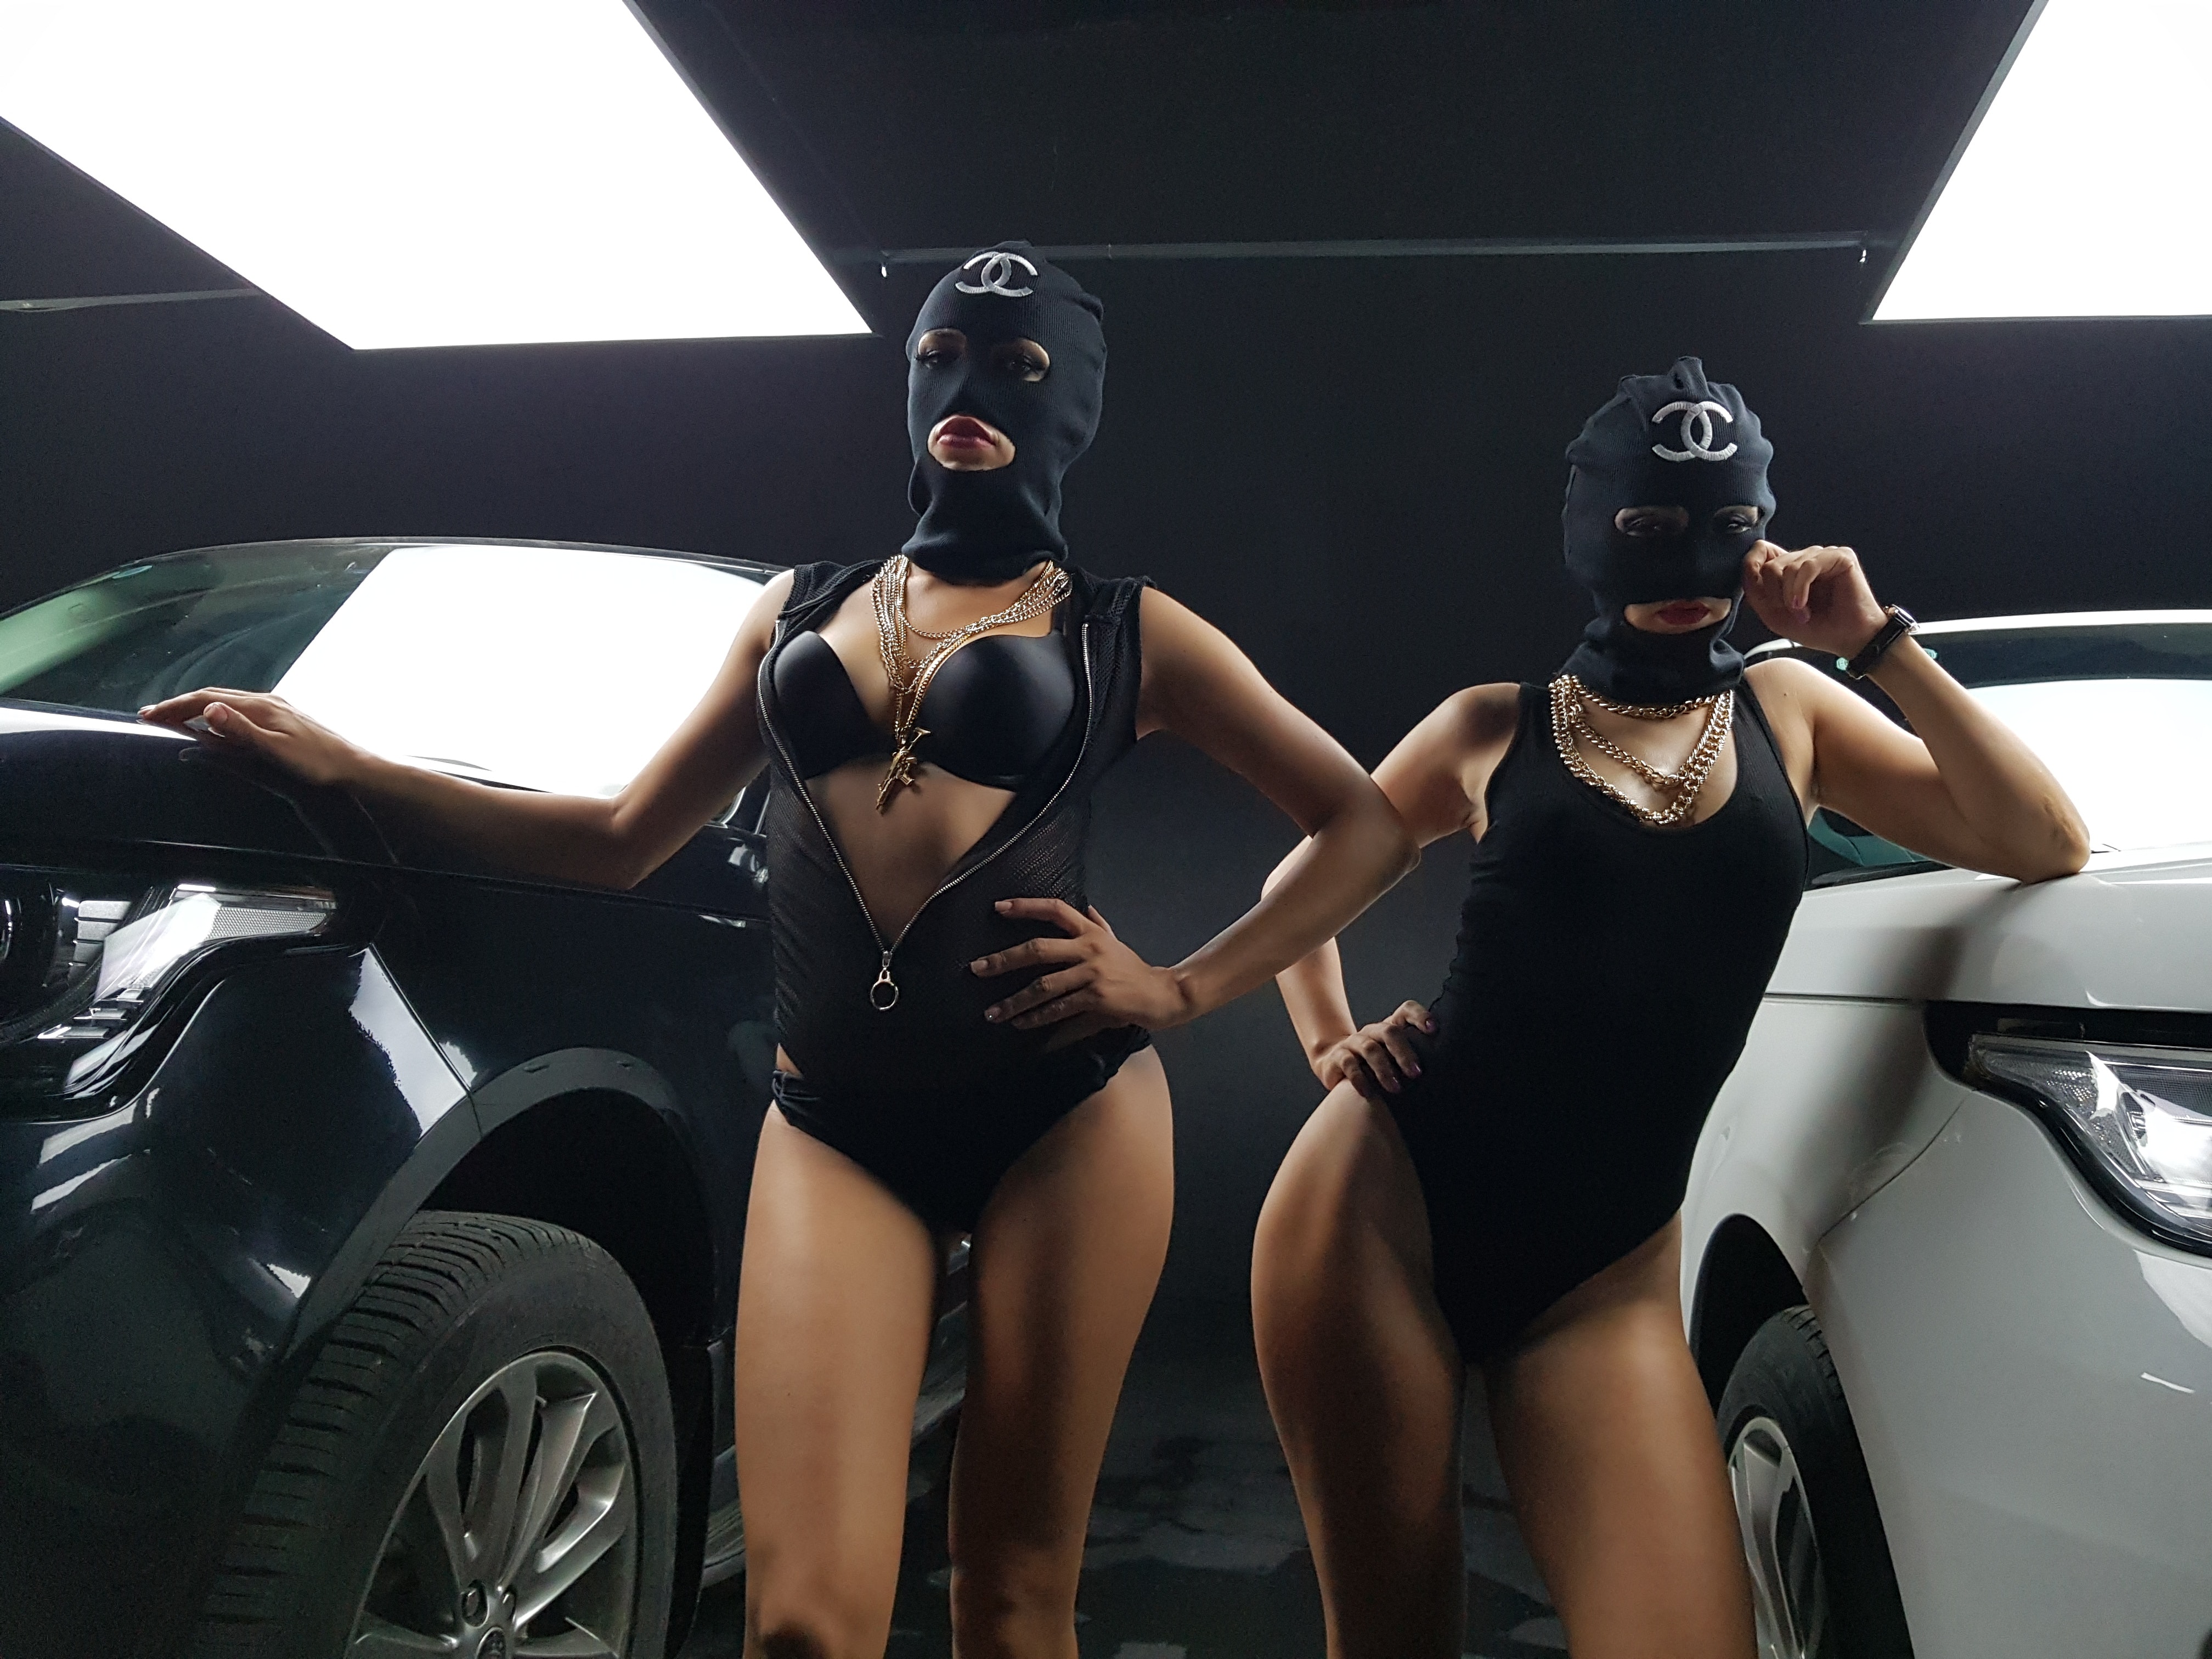
woman, wheel, tire, car, vehicle, hood, automotive lighting, motor vehicle, automotive design, automotive tire, automotive exterior, thigh, alloy wheel, vehicle door, personal luxury car, rim, bumper, automotive wheel system, eyewear, auto part, event, human leg, mid size car, family car, luxury vehicle, swimwear, performance car, personal protective equipment, headlamp, spandex, sport utility vehicle, sports car, exhibition, metal, full size car, compact car, undergarment, concept car, auto show, city car, custom car, lingerie, supercar